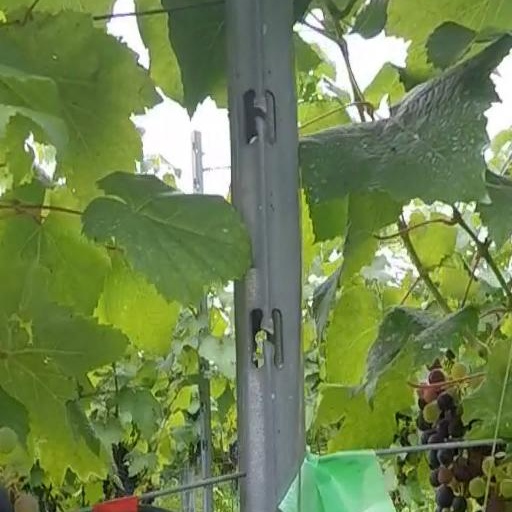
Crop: grape